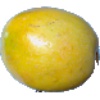
Label: Maracuja 1